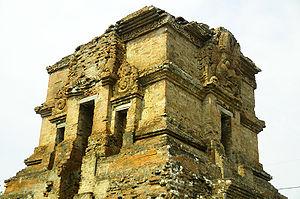
Le kabupaten de Nganjuk, en indonésien Kabupaten Nganjuk, est un kabupaten d'Indonésie situé dans la province de Java oriental.